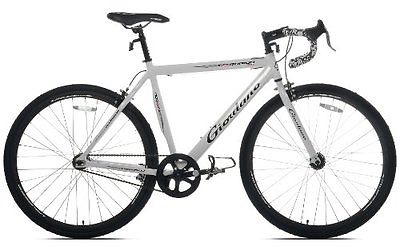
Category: bicycle